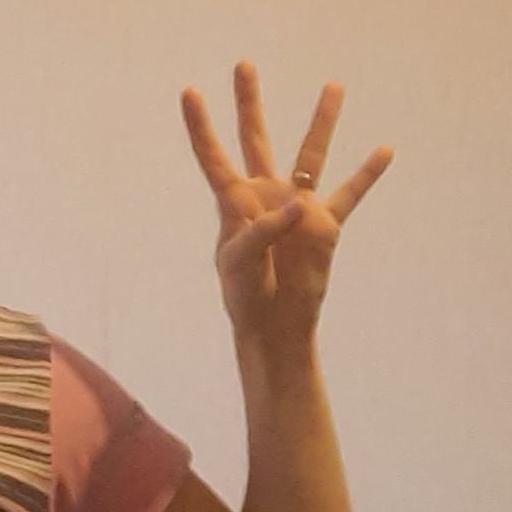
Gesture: four